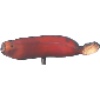
Label: Banana Red 1